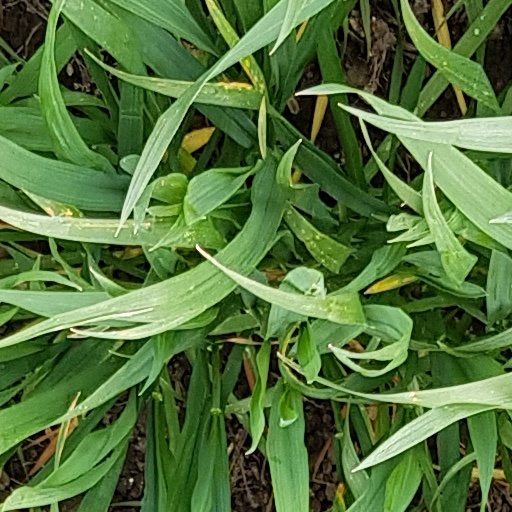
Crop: wheat